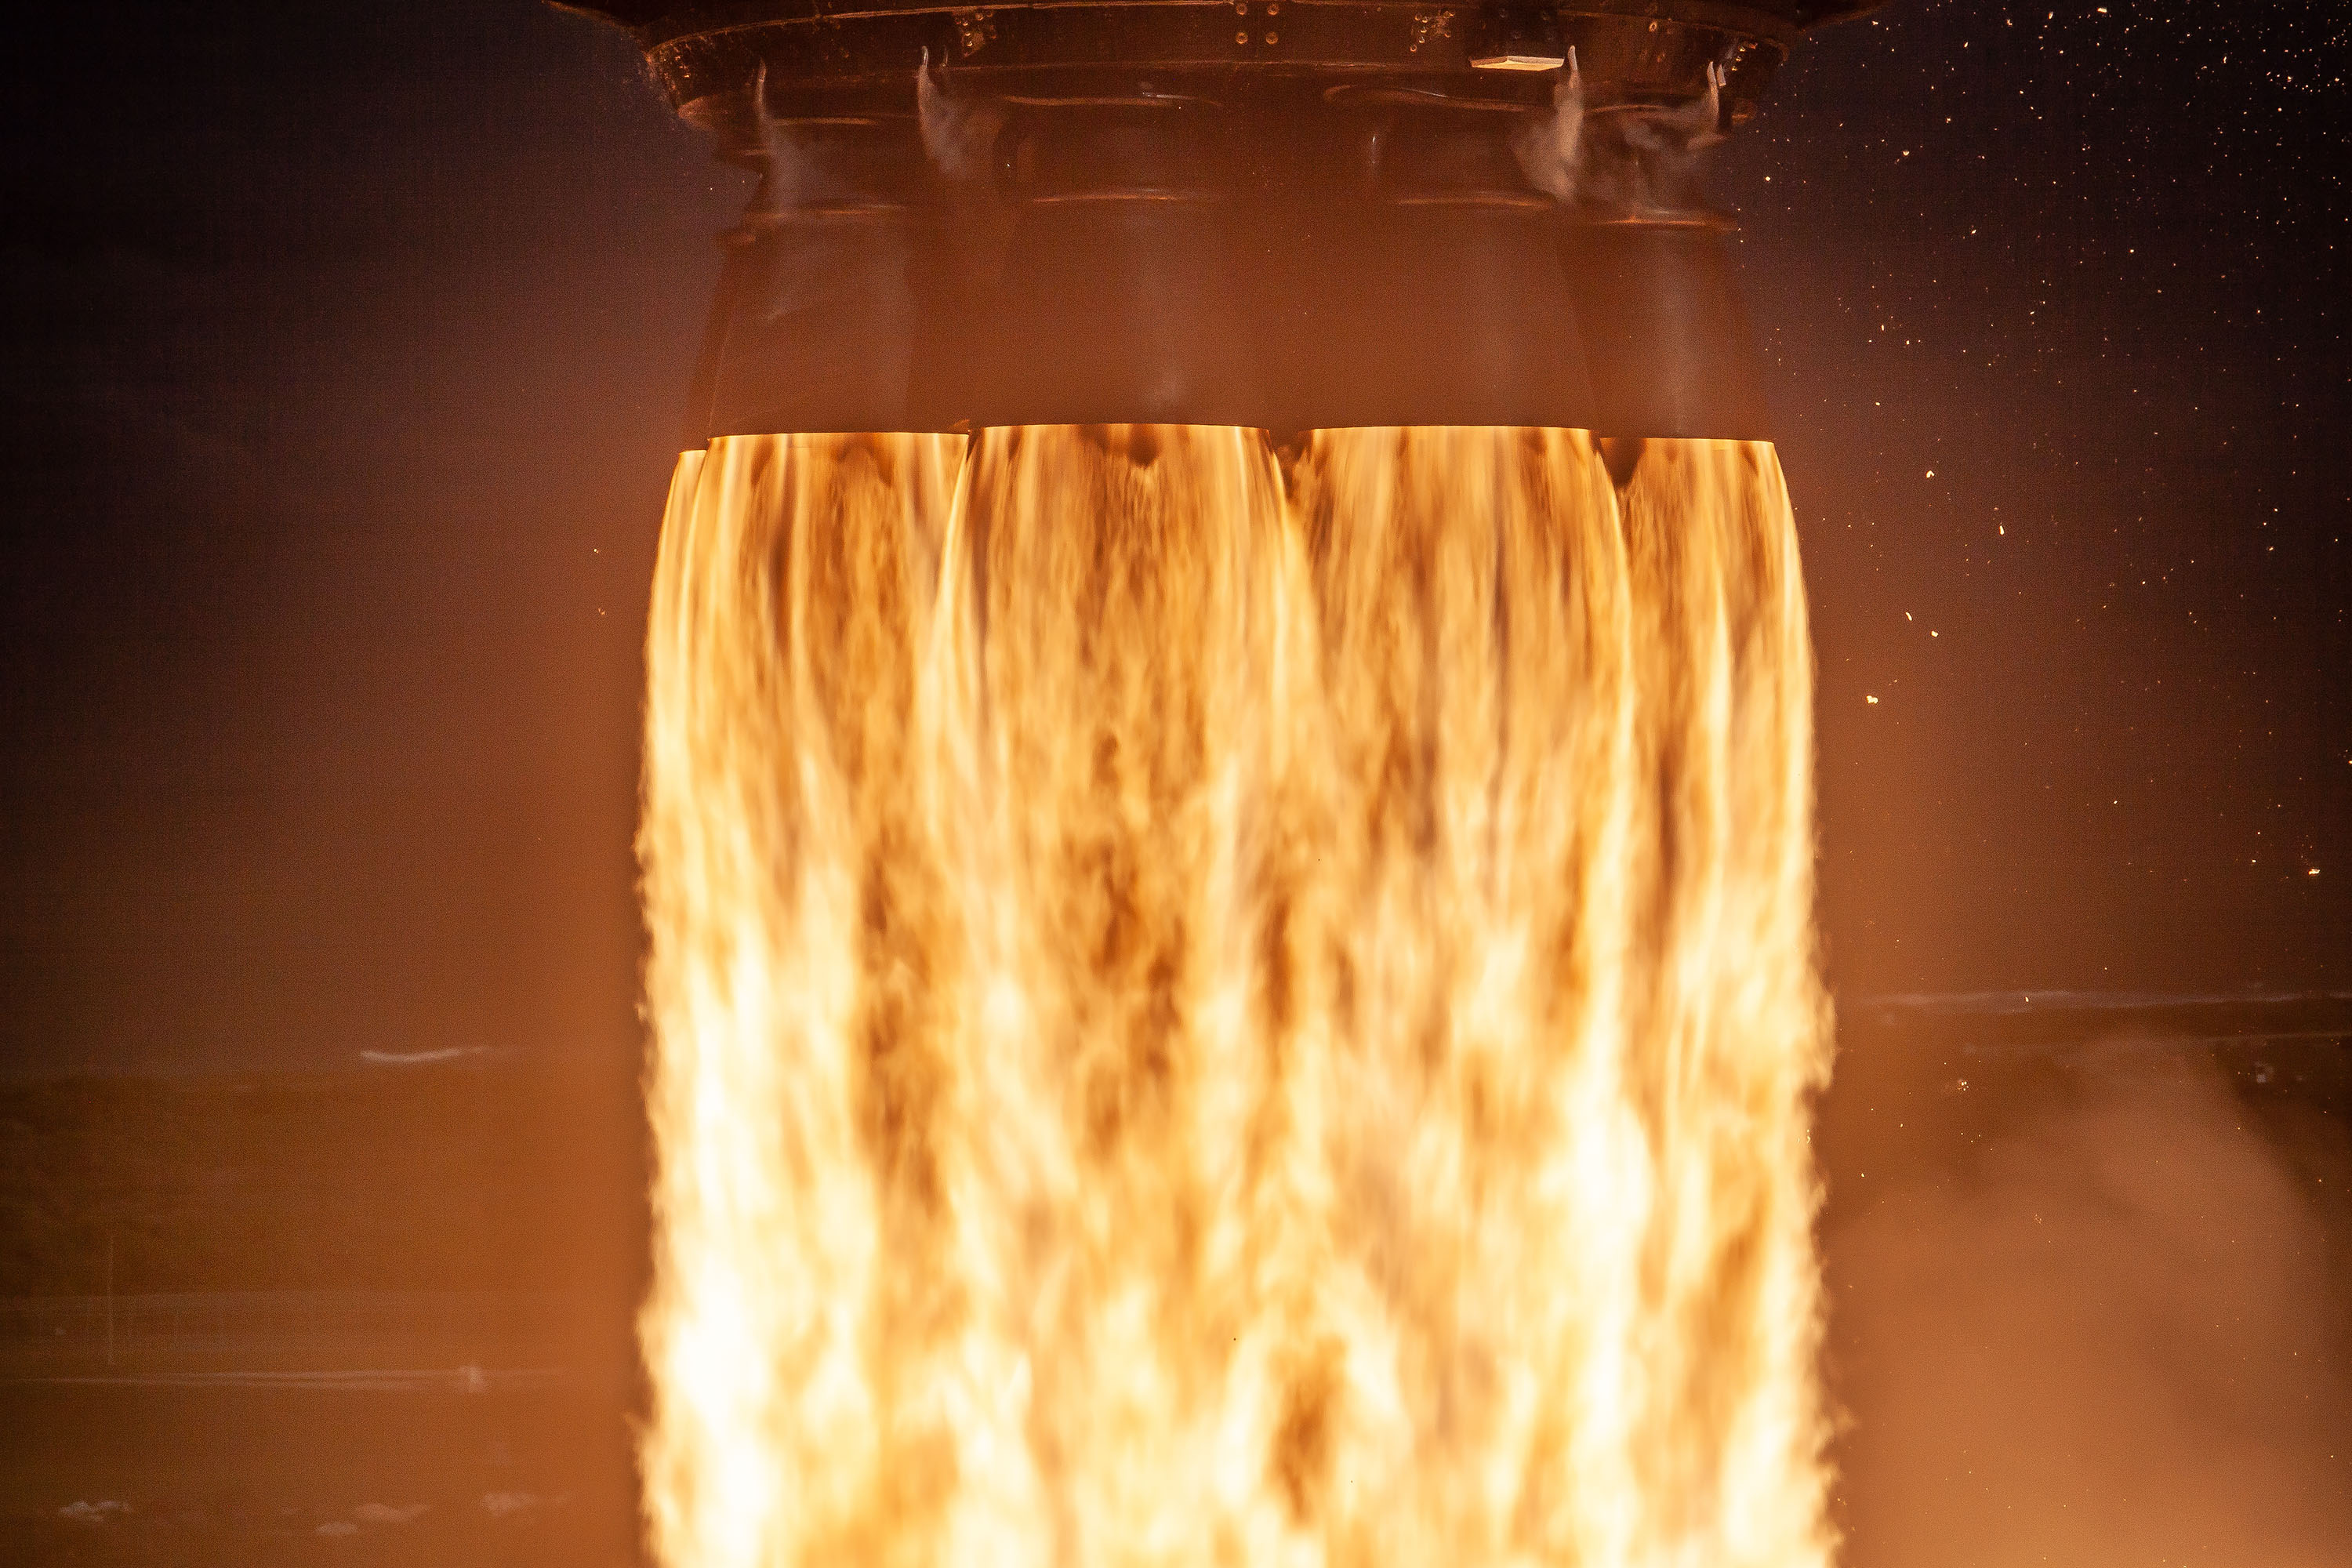
light, lighting, heat, flame, light fixture, fire, lighting accessory